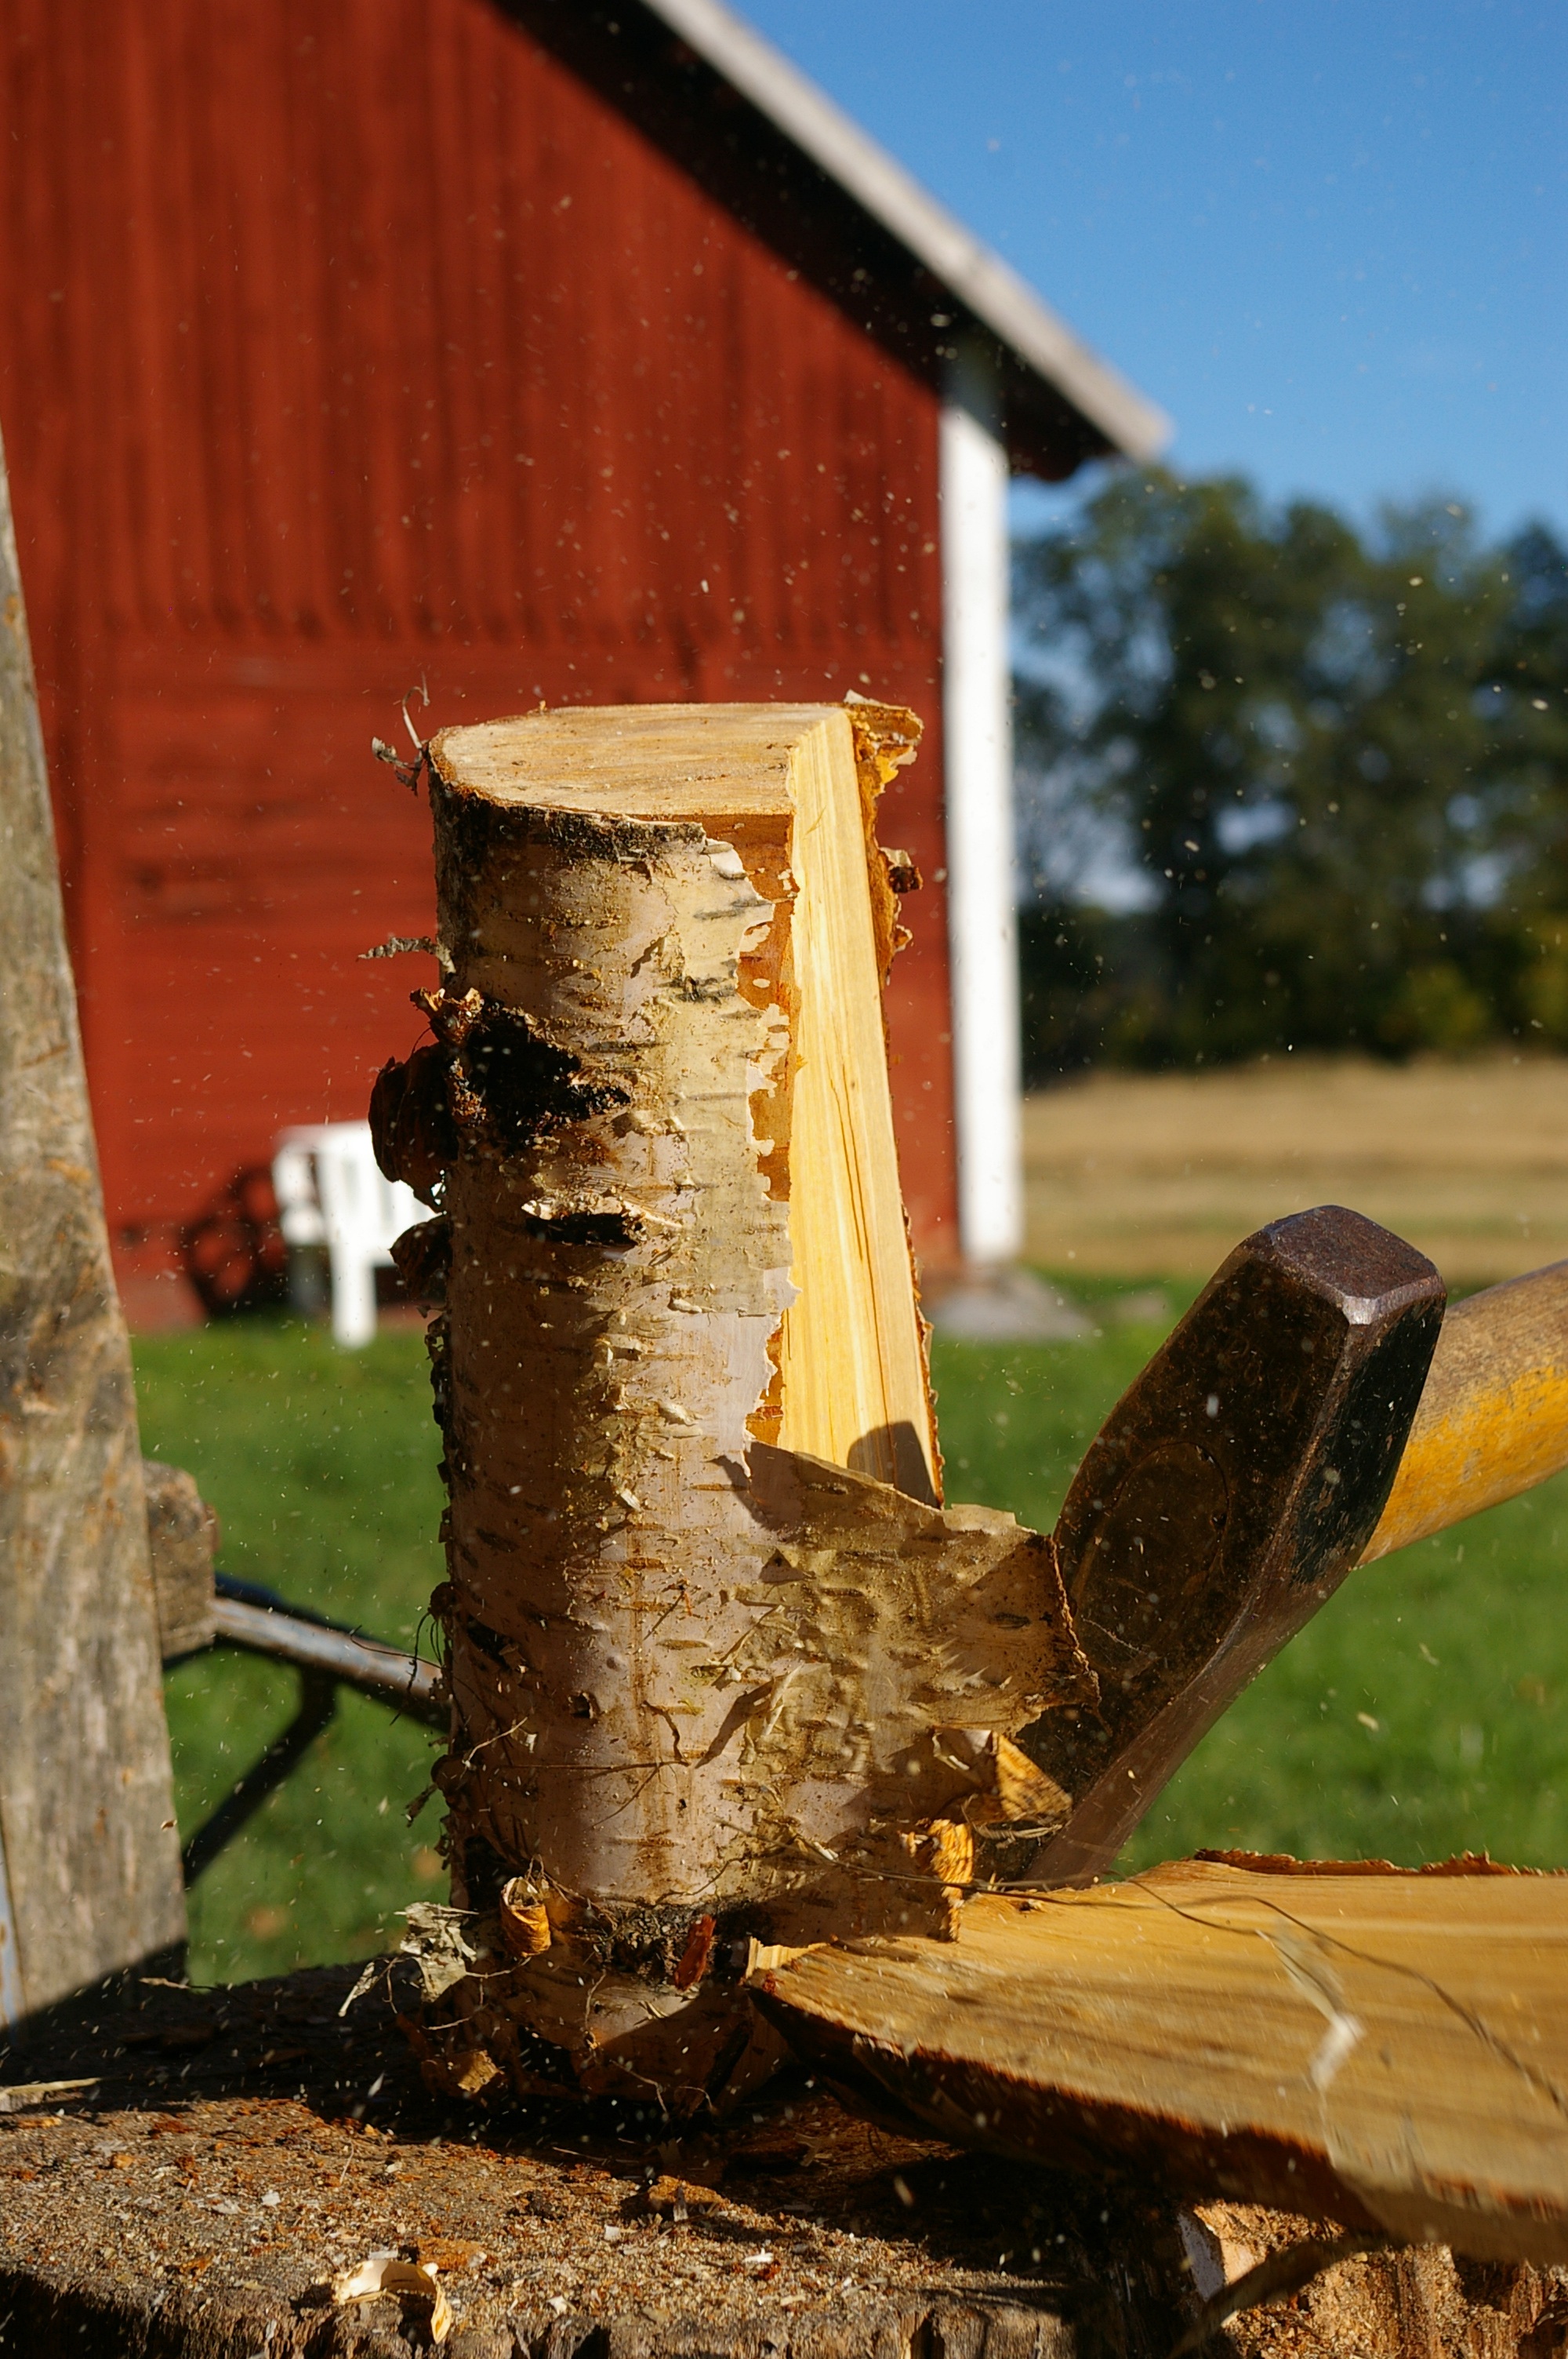
tree, wood, barn, birch, axe, rural area